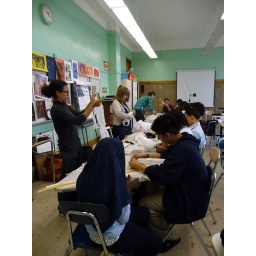
Making plant containers from plastic bags by weaving.